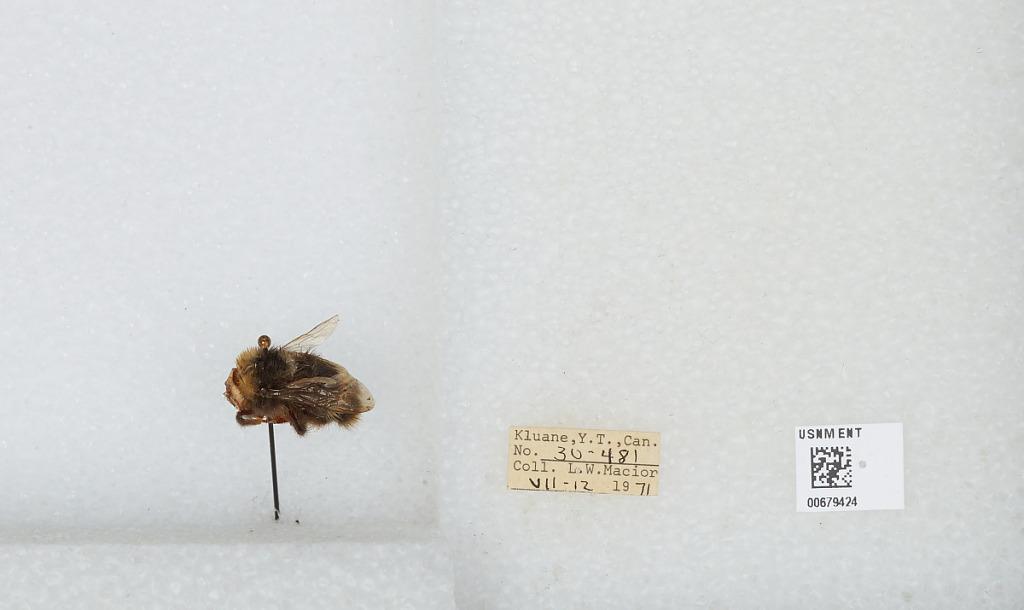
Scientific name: Bombus (Bombus) occidentalis Greene
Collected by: L. Macior
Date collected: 1971-7-12
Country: Canada
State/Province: Yukon Territory
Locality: Kluane
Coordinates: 60.75, -139.5